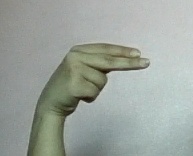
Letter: ain